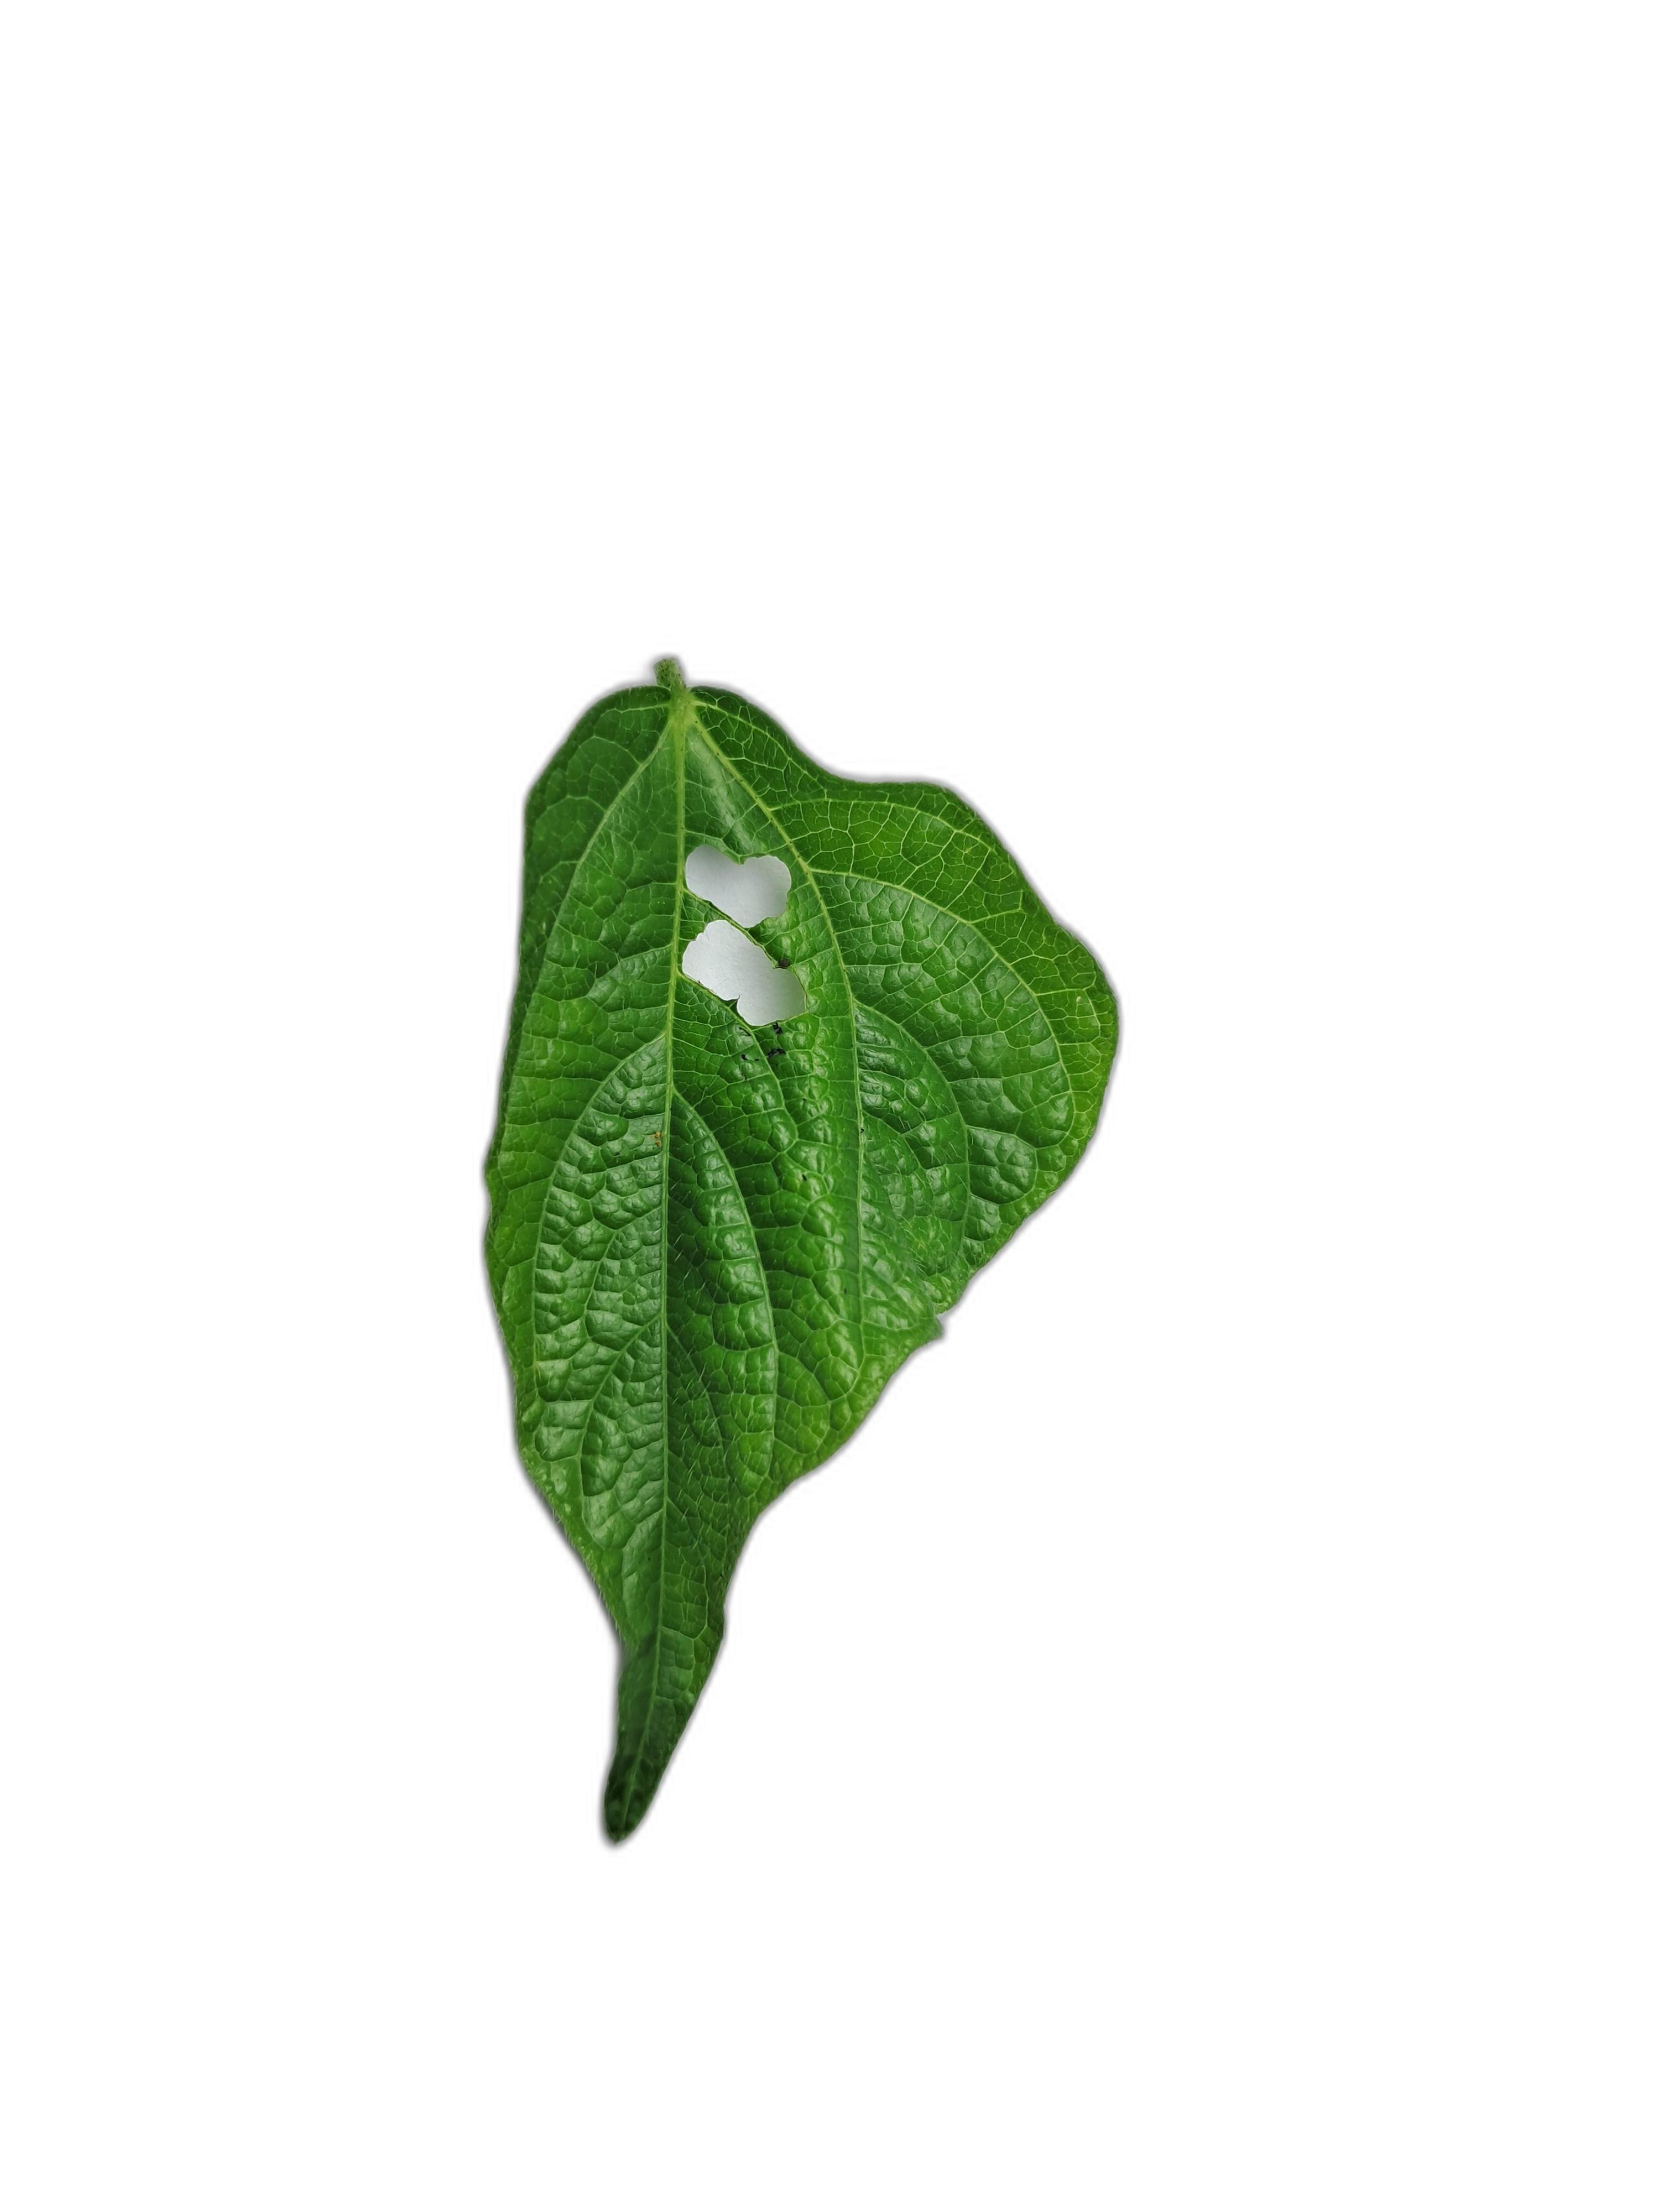
Label: Leaf Crinkle